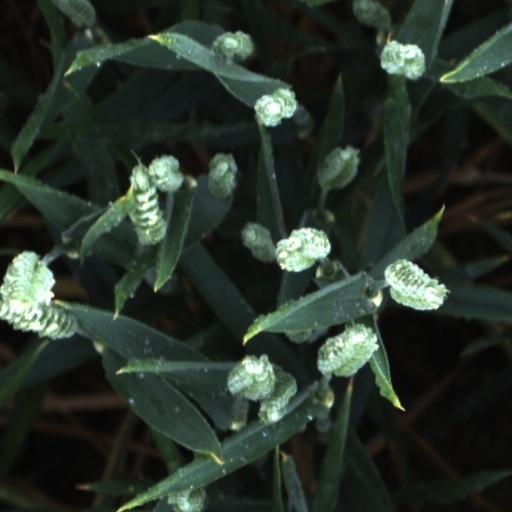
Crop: wheat